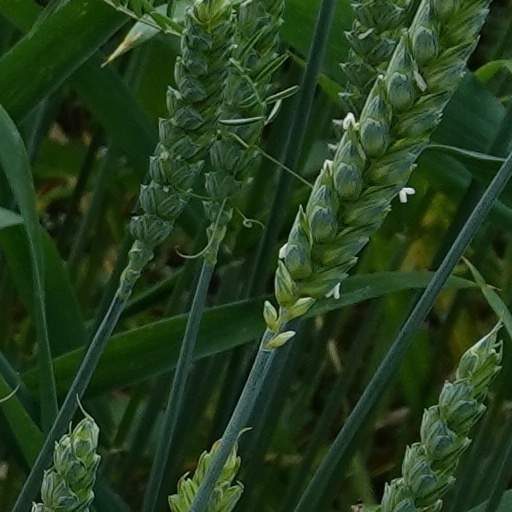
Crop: wheat